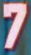
Number: 7